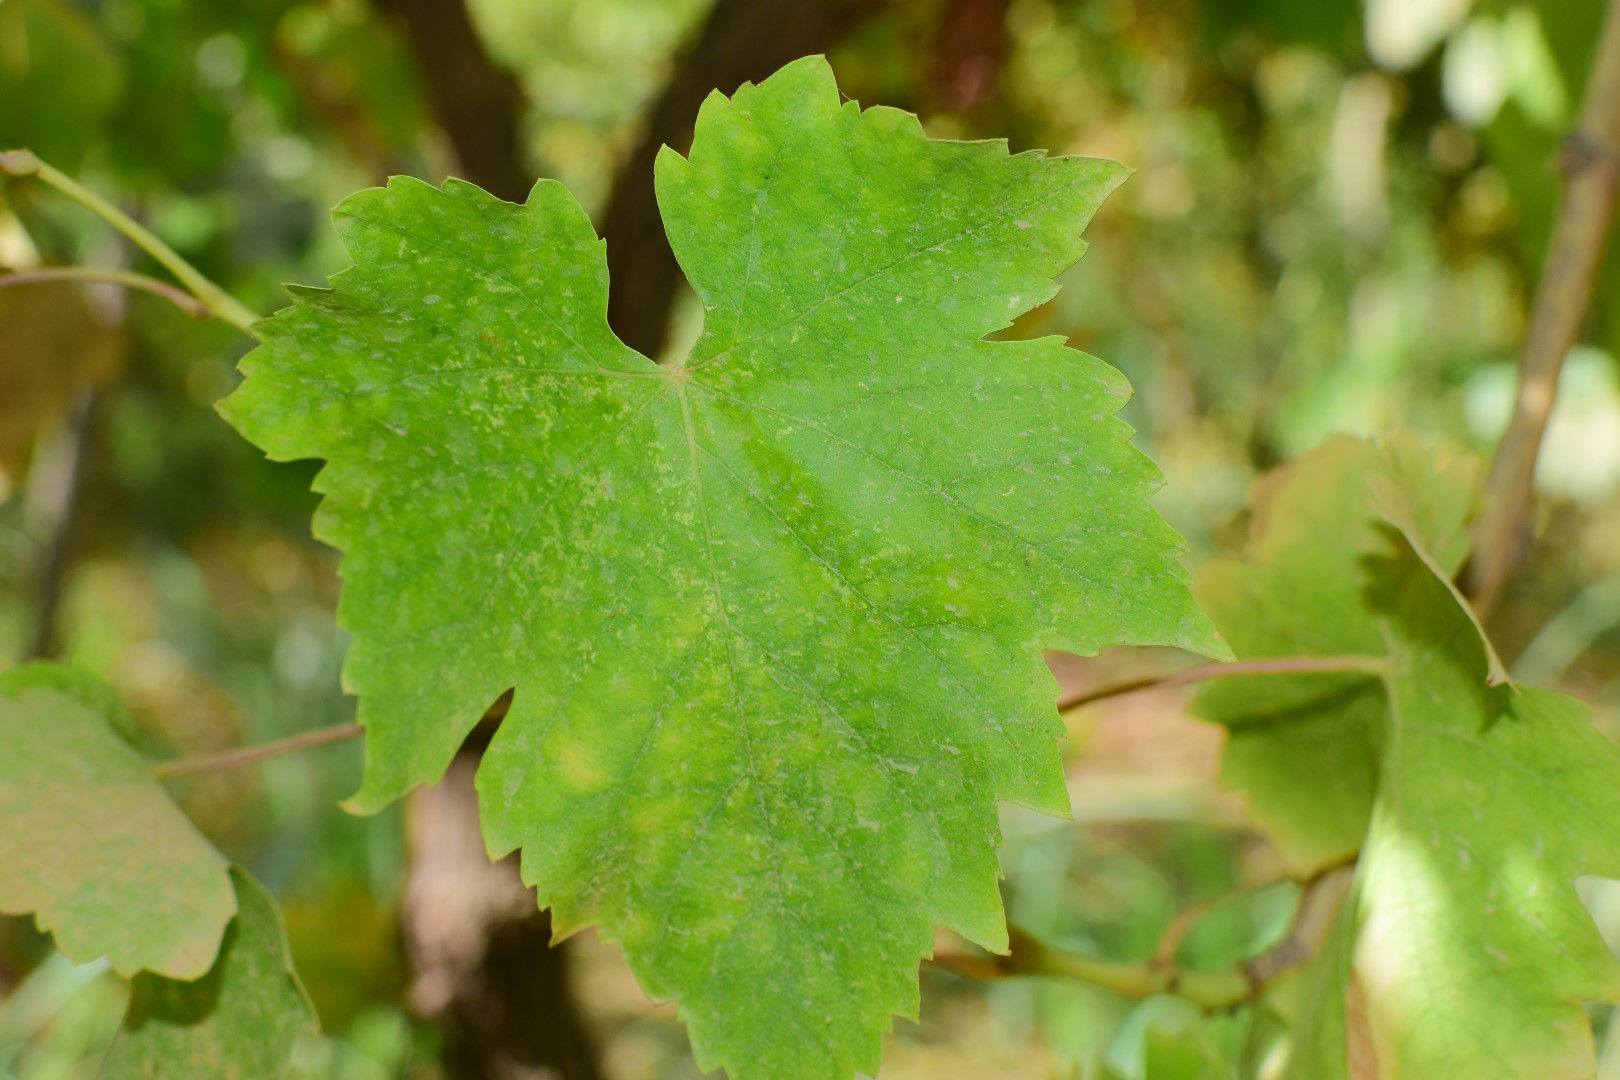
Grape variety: Thompson Seedless